Walter Allen

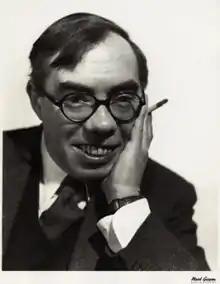
Allen in January 1959.

Walter Ernest Allen (23 February 1911 – 28 February 1995) was an English literary critic and novelist and one of the Birmingham Group of authors. He is best known for his classic study "The English Novel: a Short Critical History" (1951).